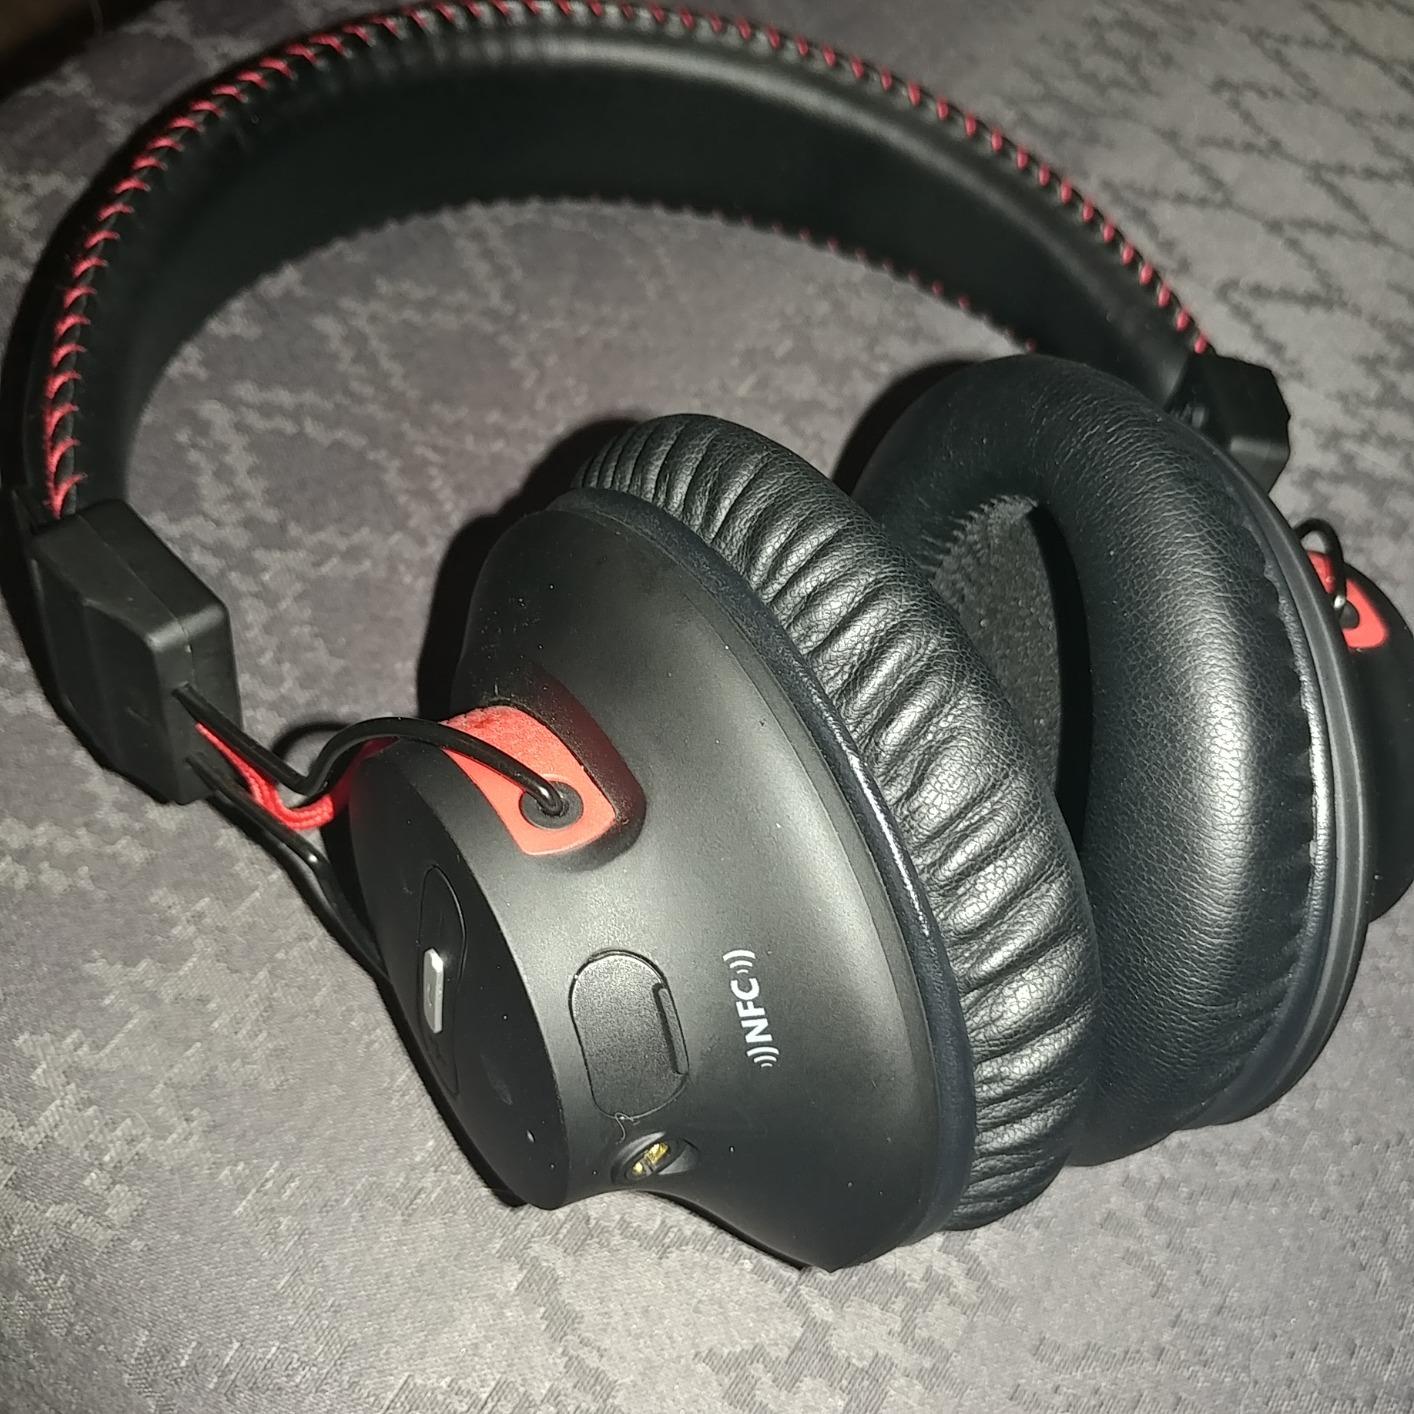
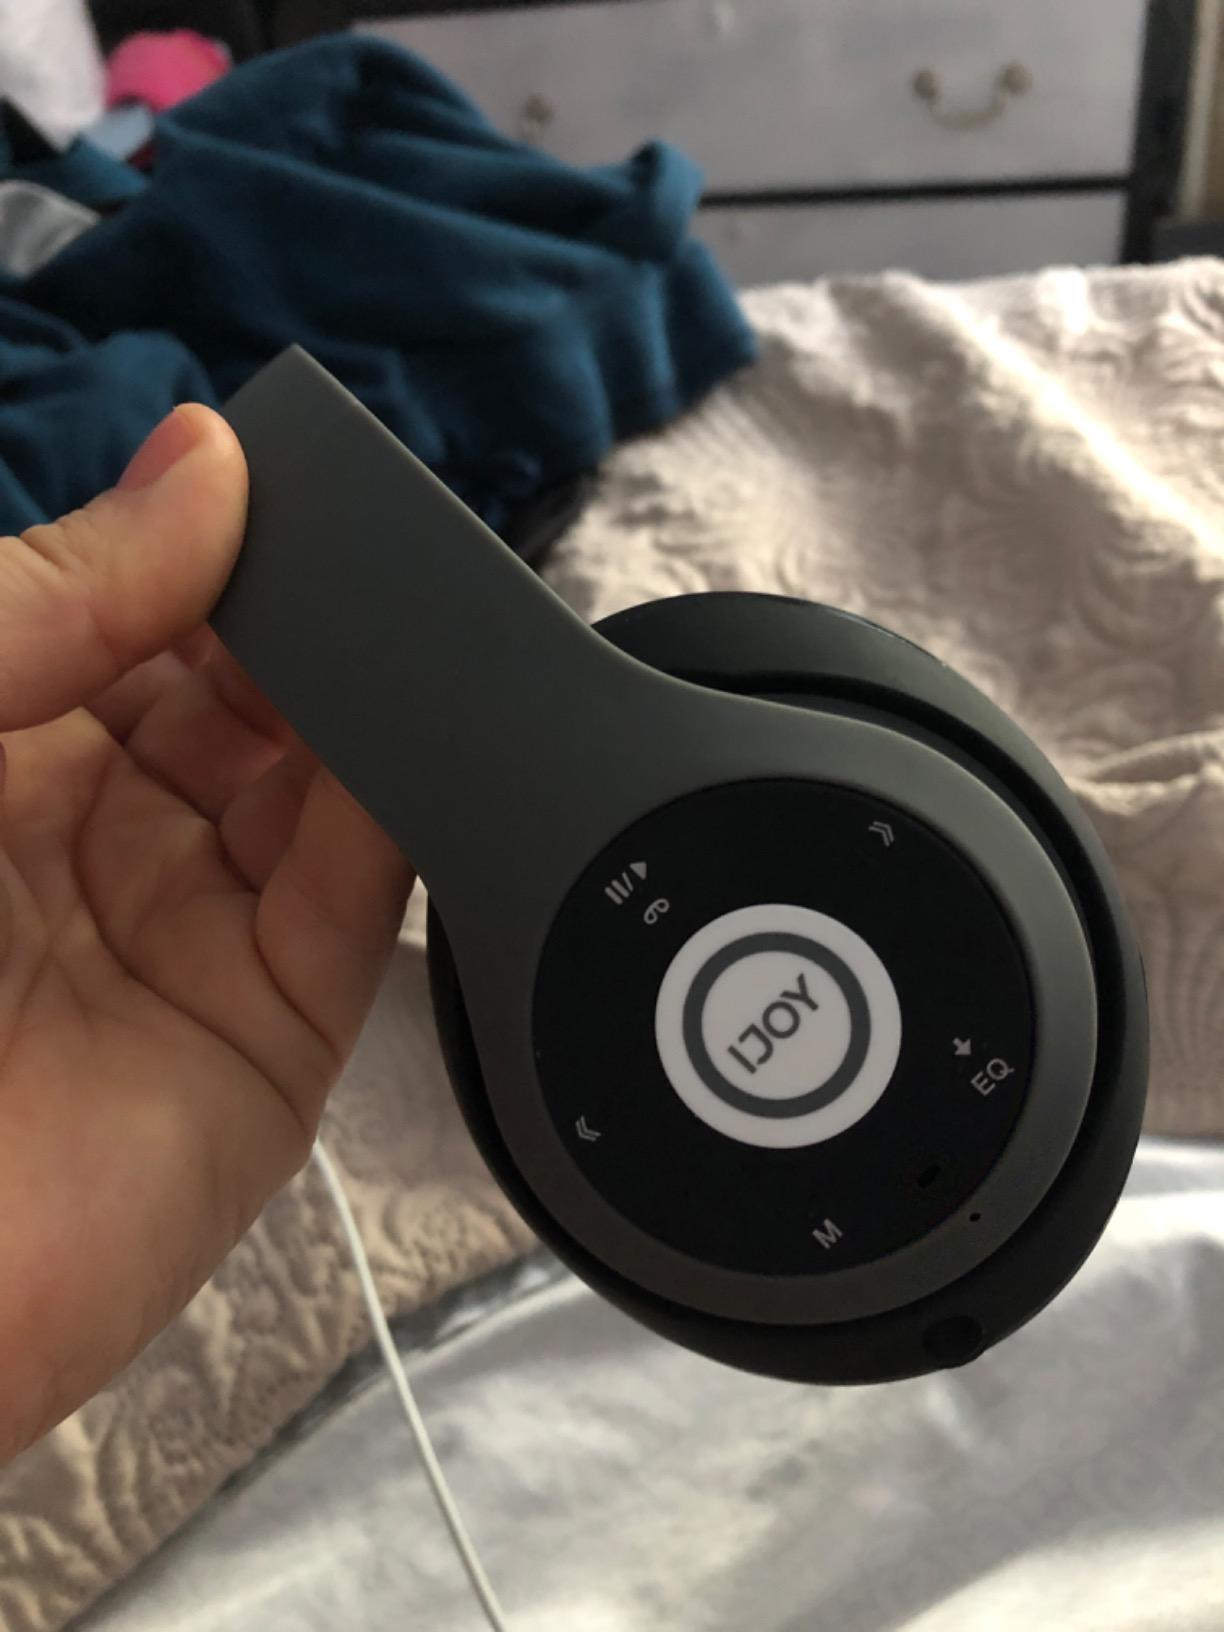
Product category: headphones
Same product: no